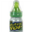
Label: bottle